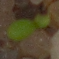
Label: scentless_mayweed